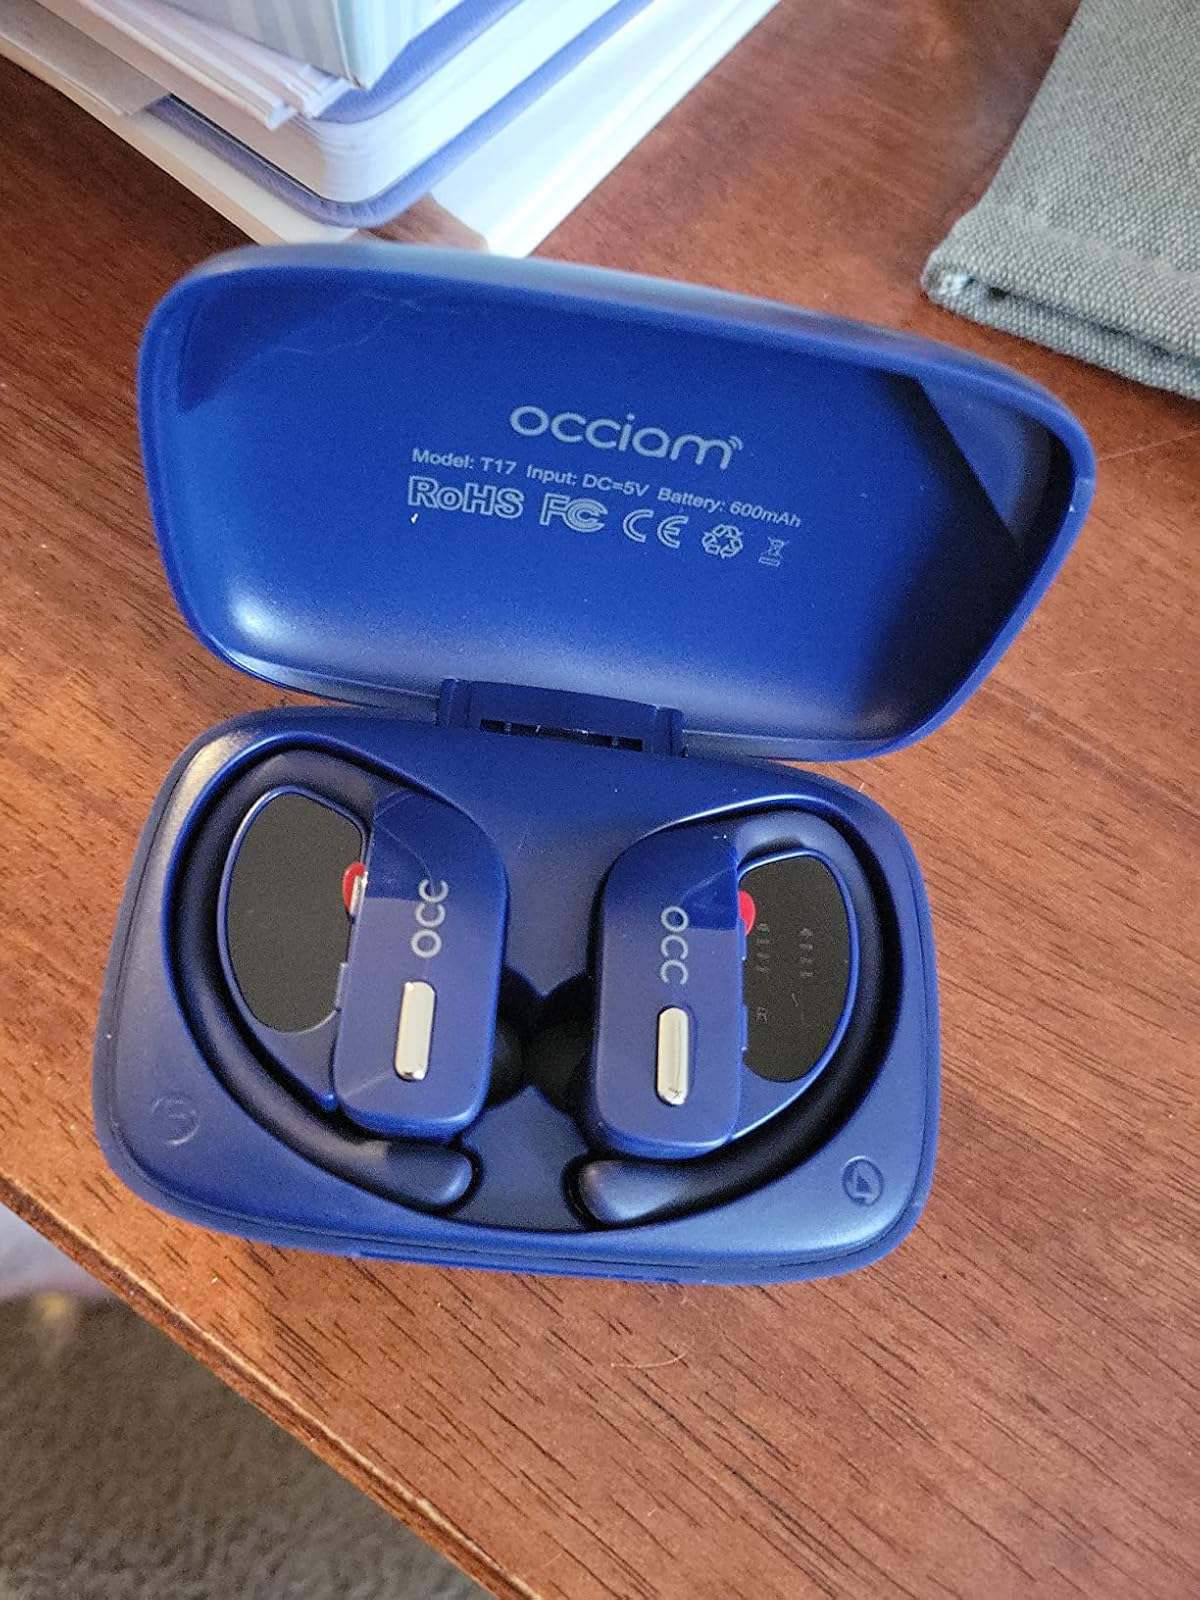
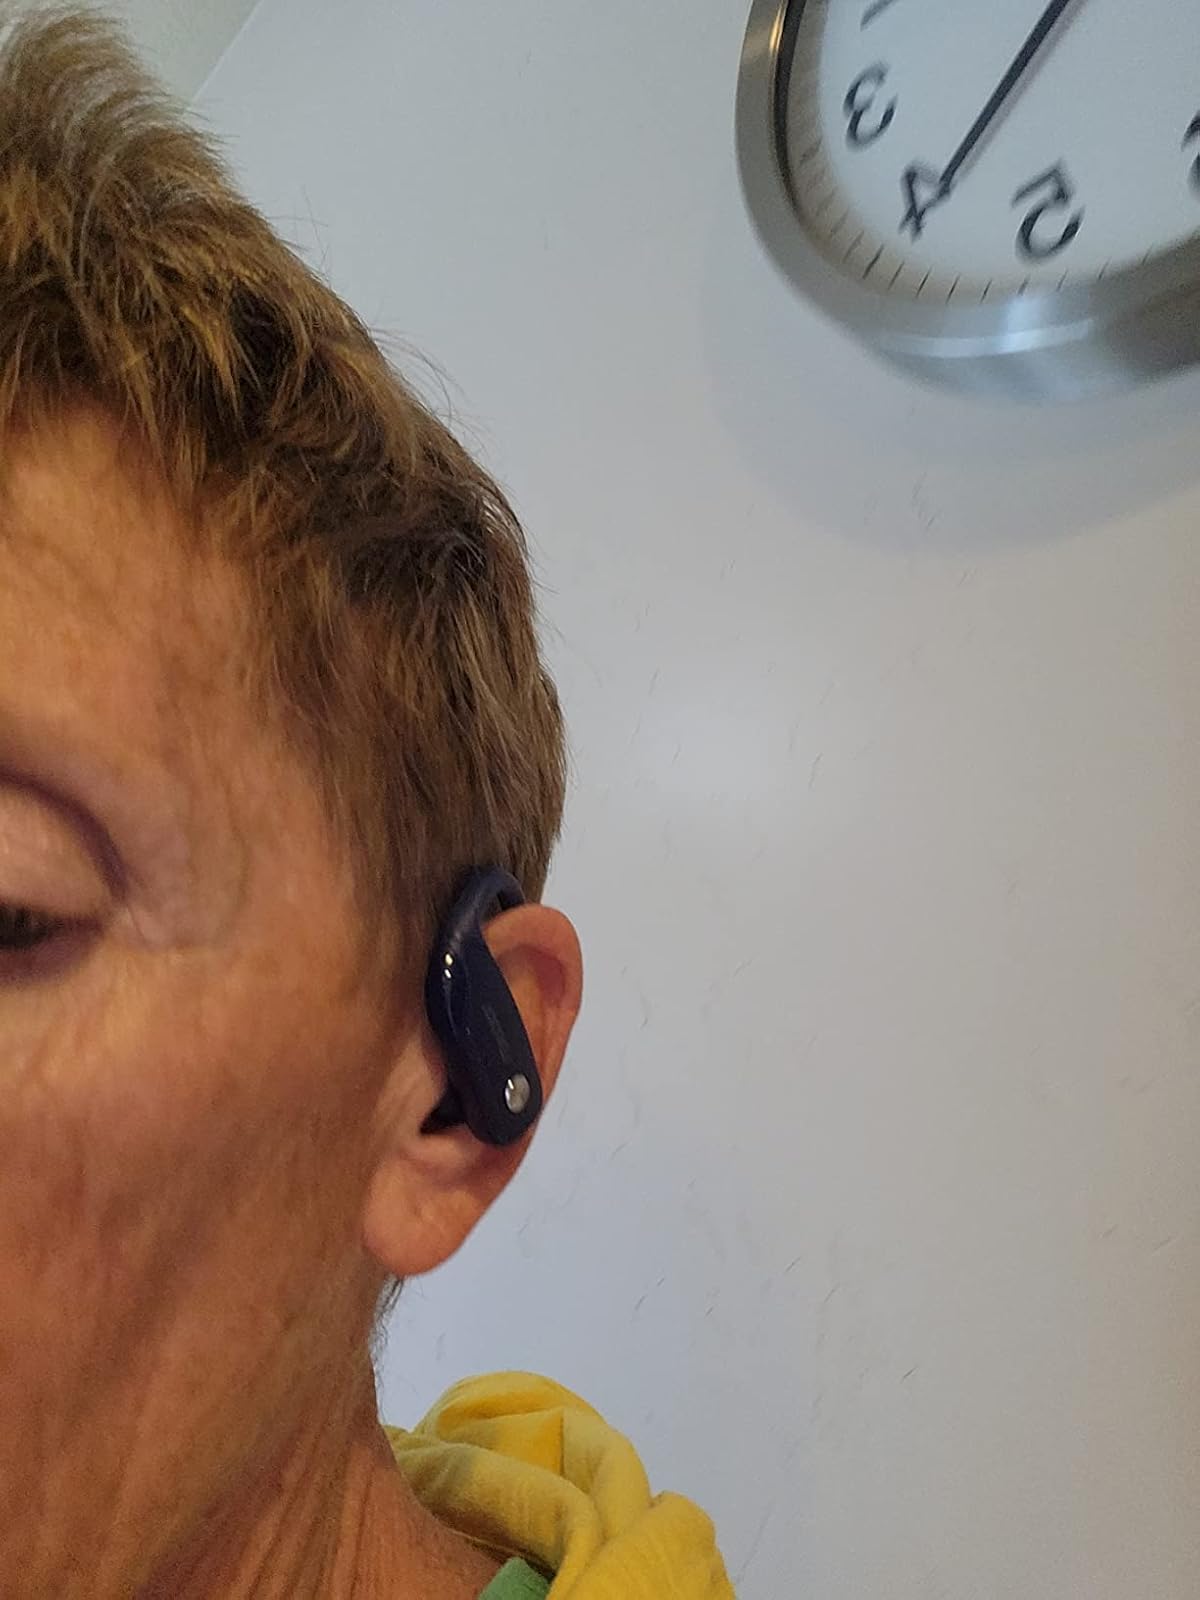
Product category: earbuds
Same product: no